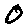
Label: 0